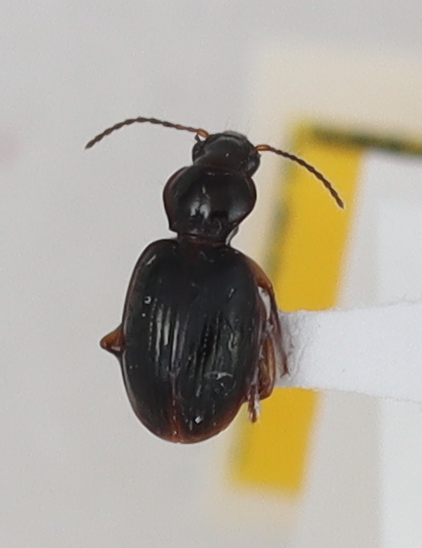
Scientific name: Mecyclothorax konanus
Plot: 14
Trap: E
Collected: 20200707